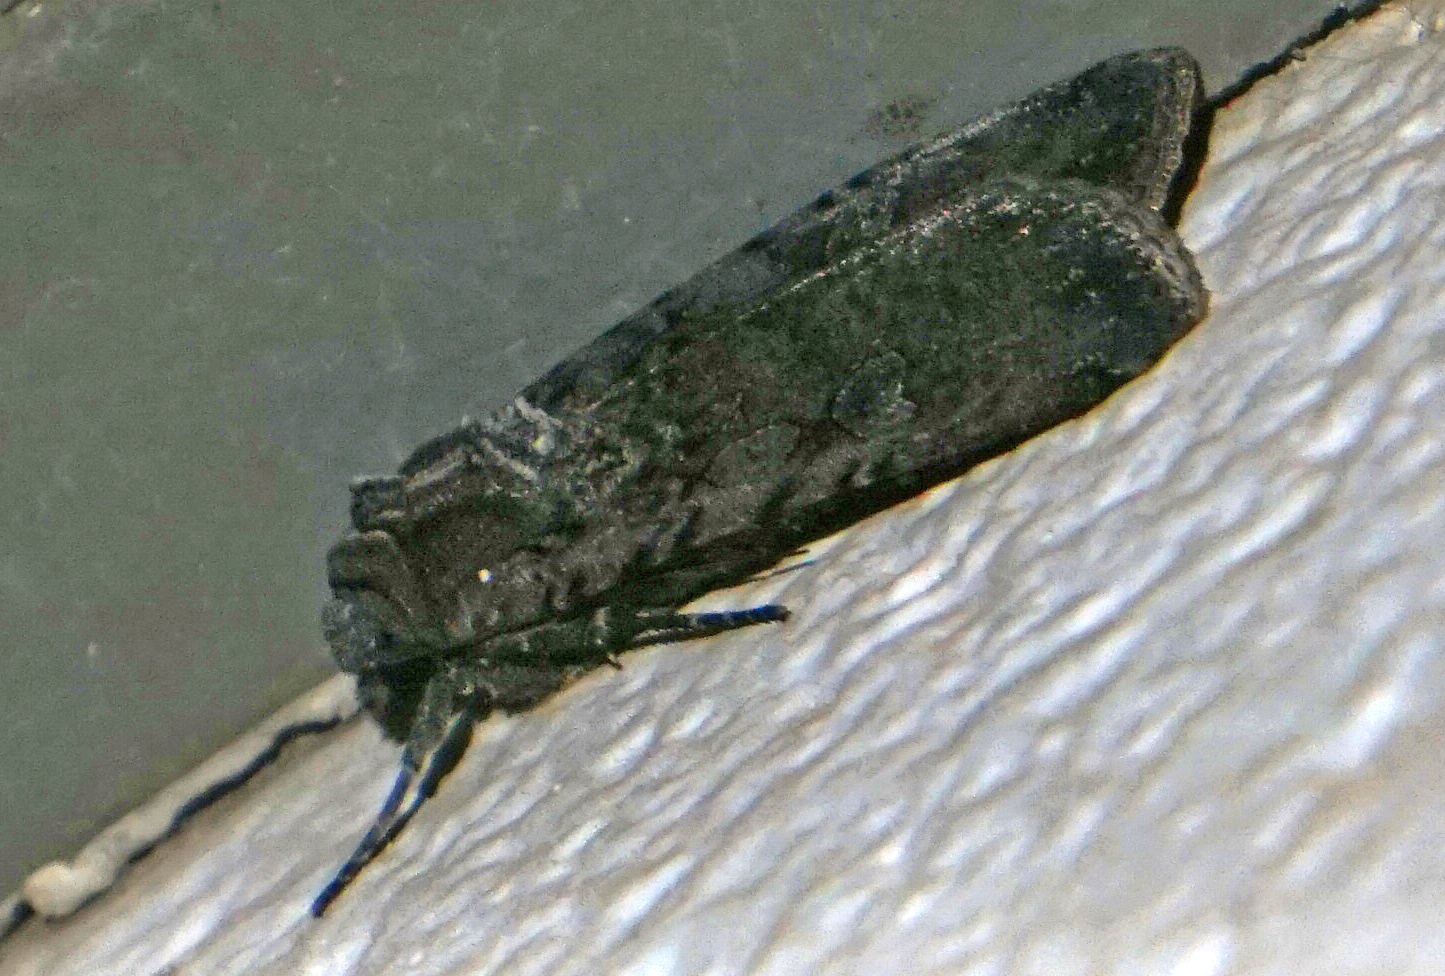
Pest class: cutworms